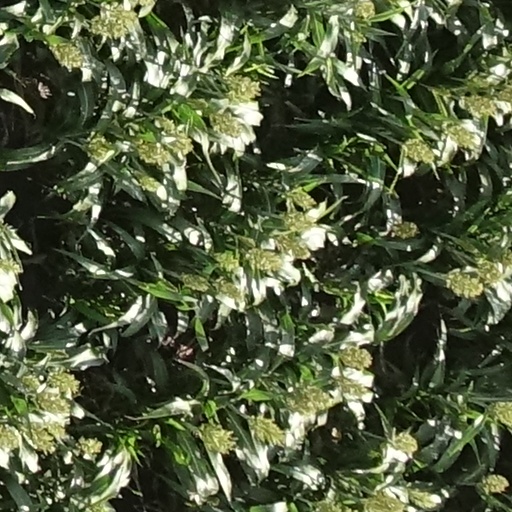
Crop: sorghum